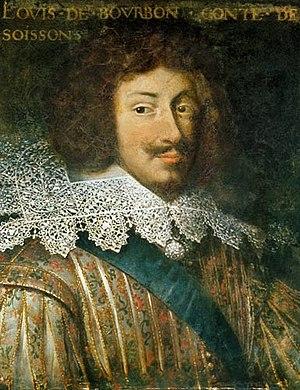
La chartreuse d'Aubevoye est une chartreuse fondée en 1563 à Aubevoye sous l'impulsion du cardinal Charles Iᵉʳ de Bourbon, à l'emplacement actuel du quartier de la commune auquel elle a laissé son nom, non loin de Gaillon, d'où son autre nom de chartreuse de Bourbon-lèz-Gaillon.
Louis de Bourbon, comte de Soissons et seigneur de Condé, est le fils de Charles de Bourbon-Soissons et Anne de Montafié. Il est petit-cousin de Louis XIII de France et prince du sang.
La bataille de la Marfée est une bataille qui a eu lieu sur les hauteurs de Sedan, le 6 juillet 1641, entre le royaume de France et la principauté de Sedan, alliée au Saint-Empire et aux Pays-Bas Espagnols.